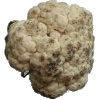
Label: cauliflower